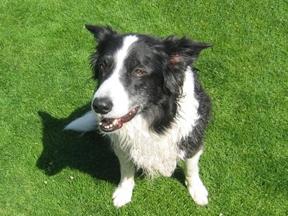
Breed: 2594-n000109-Border_collie